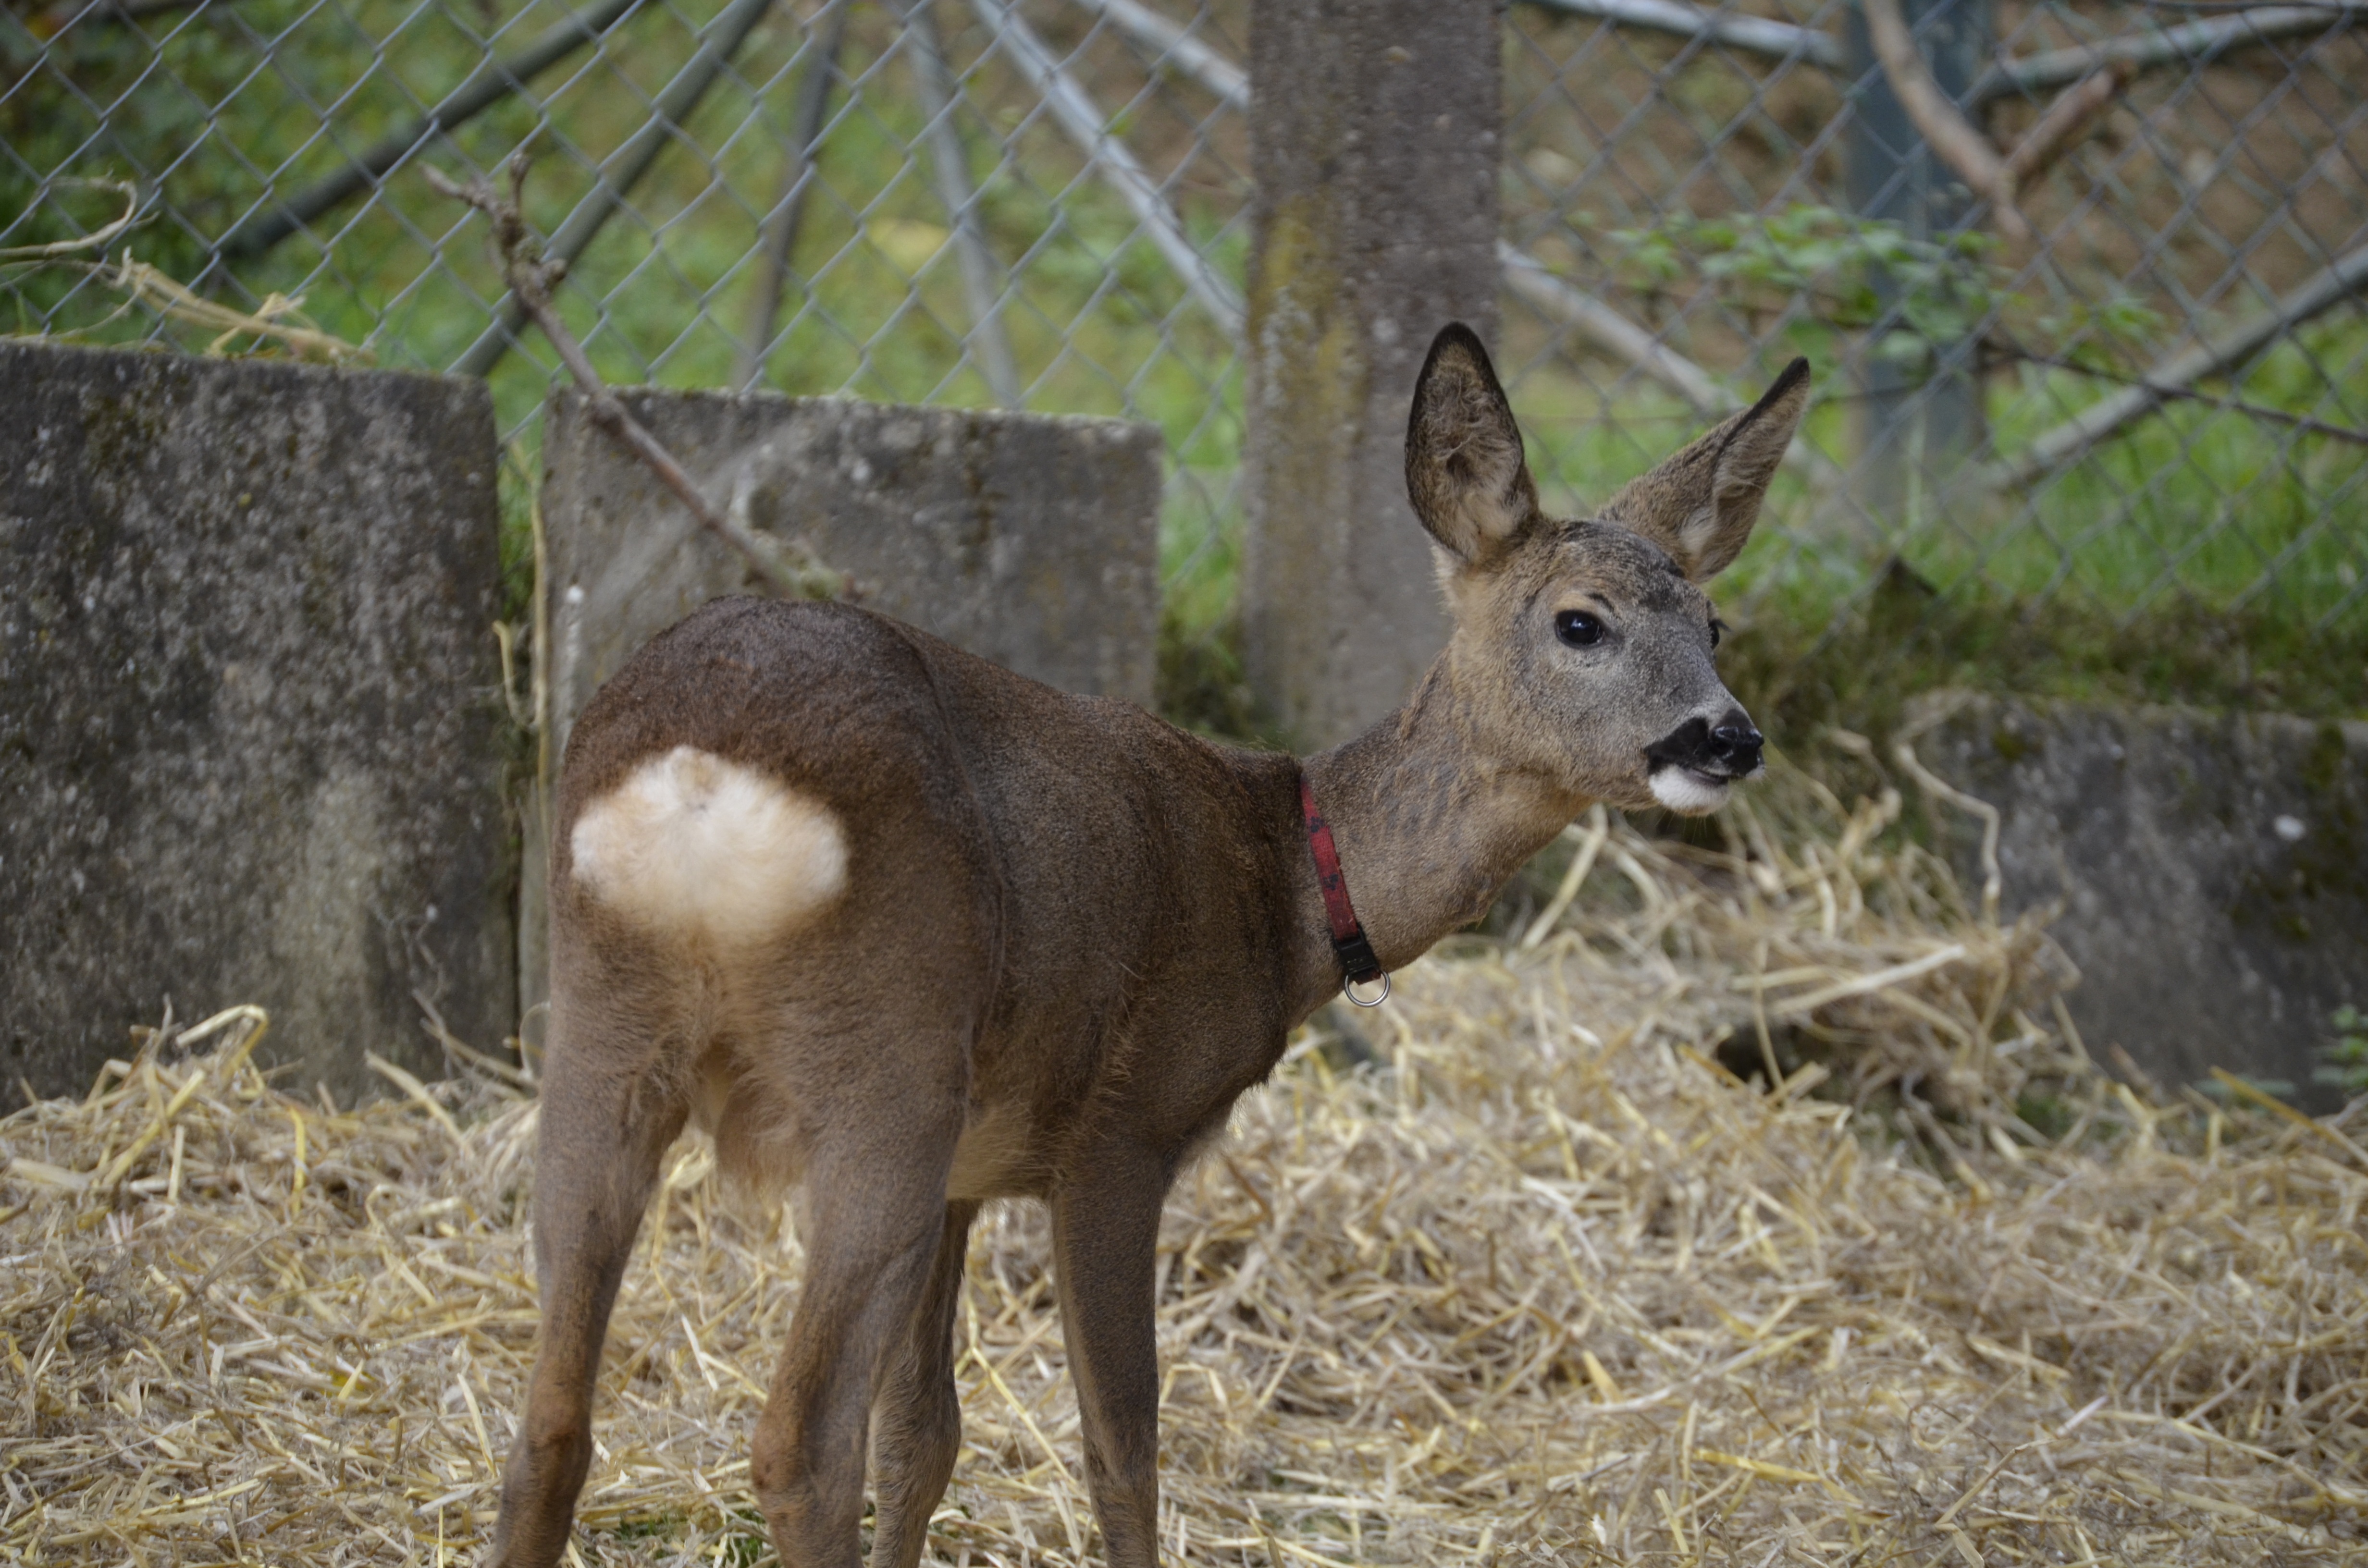
wildlife, deer, brown, mammal, fauna, vertebrate, roe deer, kitz, white tailed deer, pack animal, young deer, musk deer